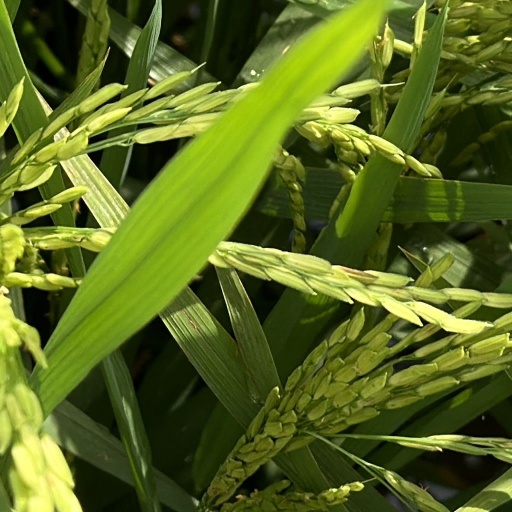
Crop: rice